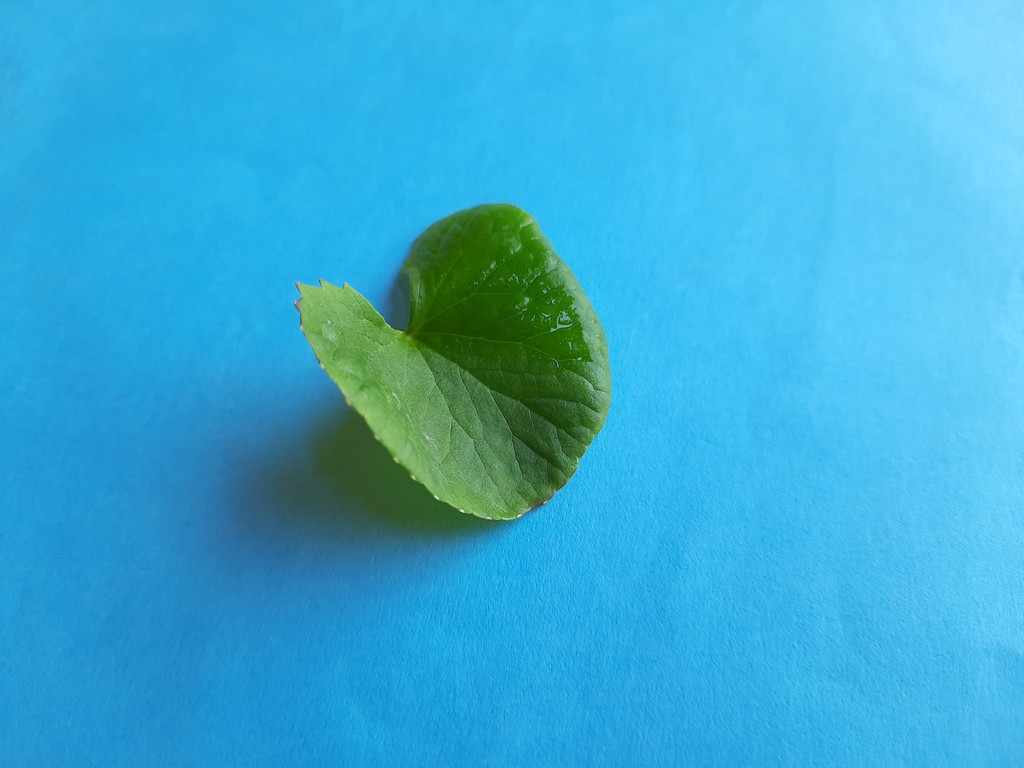
Label: Healthy